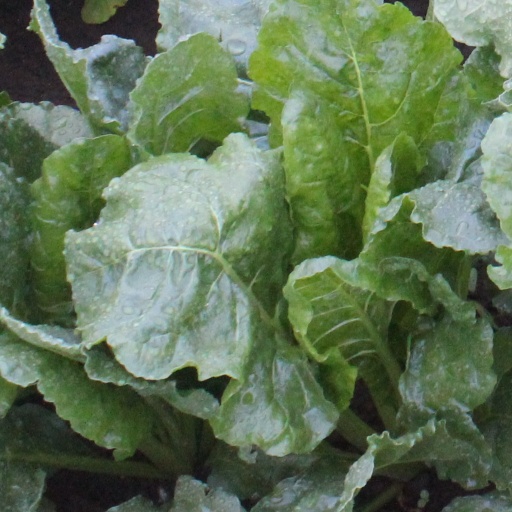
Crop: sugar beet